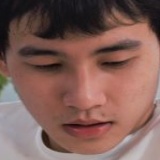
ca sĩ Doãn Hiếu